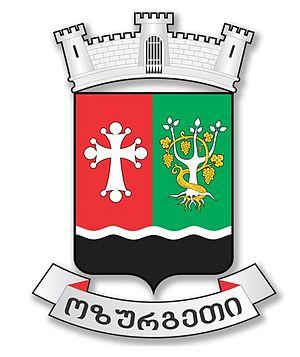
La municipalité d'Ozourguéti est un district de la région Gourie, en Géorgie, dont la ville principale est Ozourguéti.